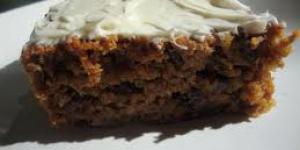
torta de arena con nueces